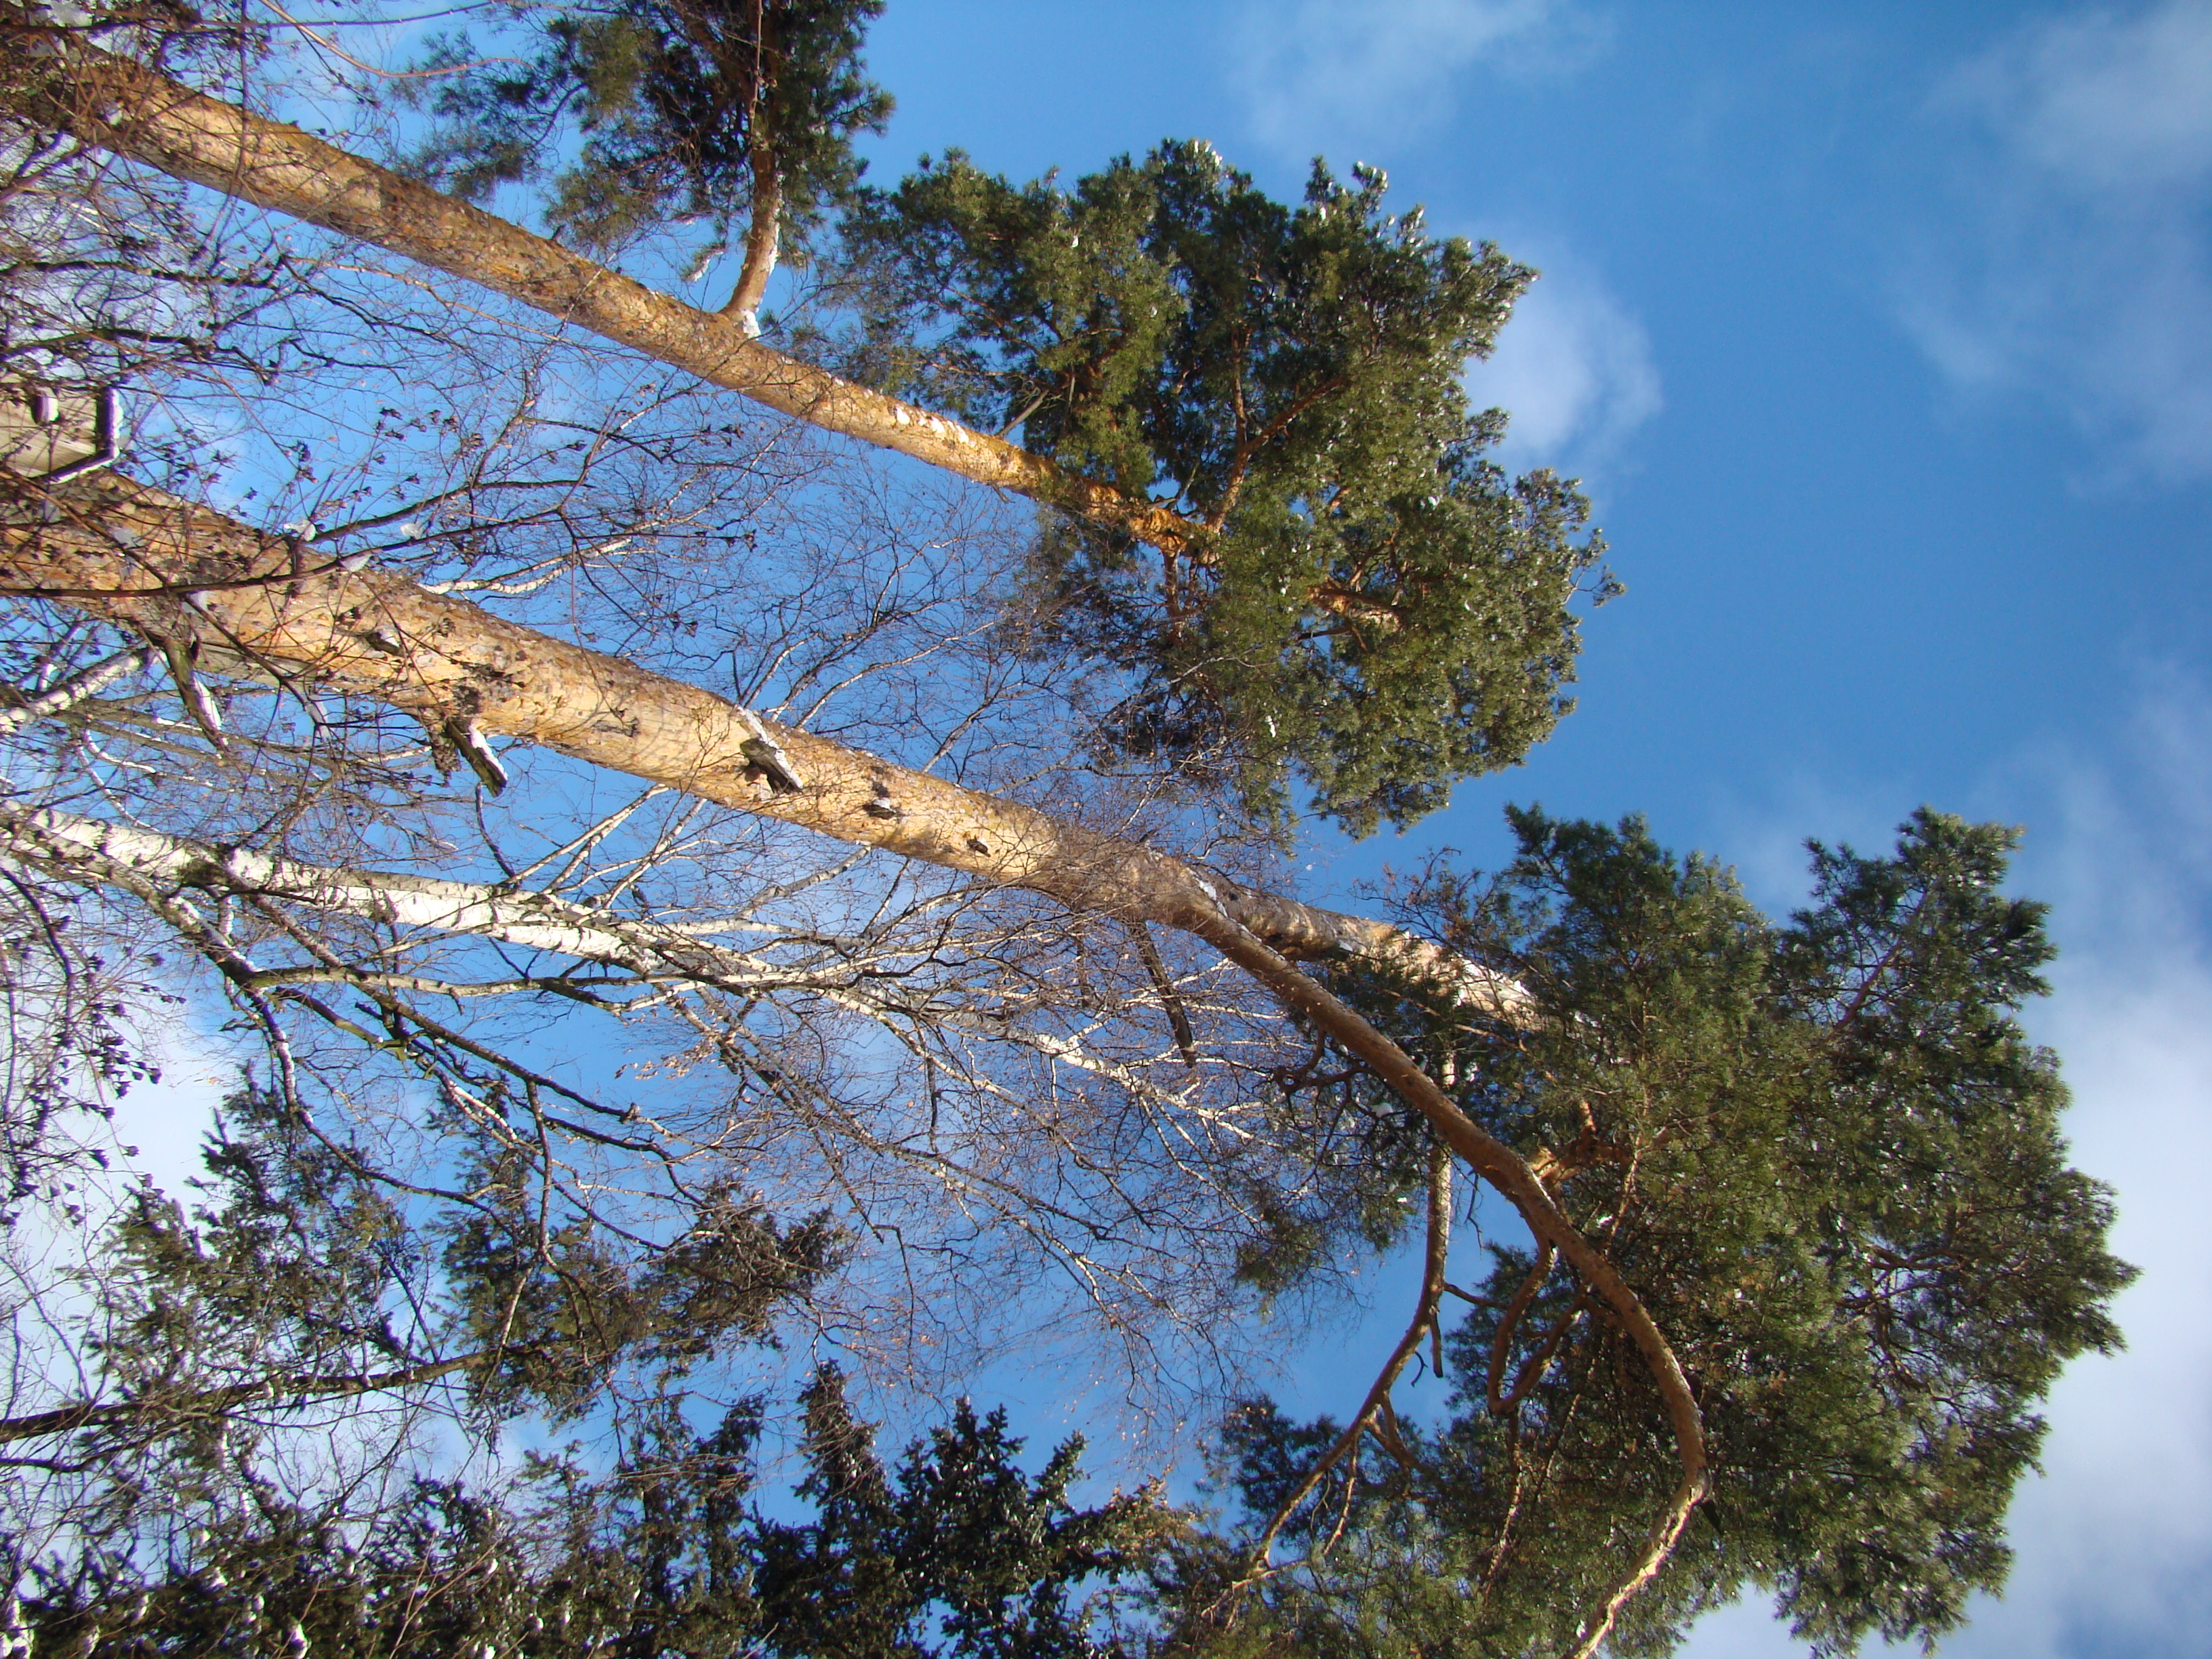
tree, nature, forest, wilderness, branch, mountain, winter, cloud, plant, sky, leaf, flower, reflection, autumn, season, conifer, trees, cool image, spruce, sony, russia, habitat, larch, ecosystem, moscowregion, dsc, h9, dsch9, peredelkino, woody plant, land plant